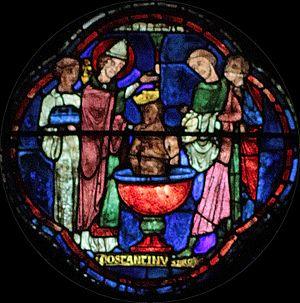
L’histoire de saint Sylvestre à Chartres est un vitrail du xiiiᵉ siècle, situé dans le déambulatoire sud de la cathédrale Notre-Dame de Chartres, qui illustre la vie de saint Sylvestre Iᵉʳ, pape de 314 à 335.
Sylvestre Iᵉʳ ou Silvestre Iᵉʳ, né à Rome et mort dans la même ville le 31 décembre 335, est un évêque de Rome qui accède à l'épiscopat le 31 janvier 314.